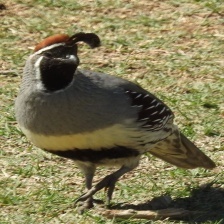
Species: GAMBELS QUAIL
Scientific name: CALLIPEPLA GAMBELII
ImageNet parent category: quail